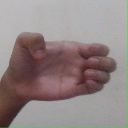
अक्षर: ख